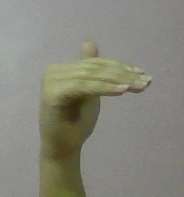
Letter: khaa